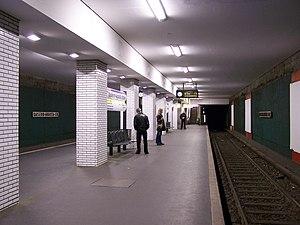
Kaiserin-Augusta-Straße est une station de la ligne 6 du métro de Berlin, dans le quartier de Tempelhof.